Chloroplast

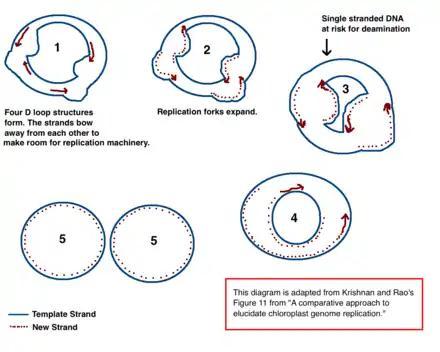
Chloroplast DNA replication via multiple D-loop mechanisms. Adapted from Krishnan NM, Rao BJ's paper "A comparative approach to elucidate chloroplast genome replication."

The fucoxanthin dinophyte lineages (including "Karlodinium" and "Karenia") lost their original red algal derived chloroplast, and replaced it with a new chloroplast derived from a haptophyte endosymbiont, making these tertiary plastids. "Karlodinium" and "Karenia" probably took up different endosymbionts. Because the haptophyte chloroplast has four membranes, tertiary endosymbiosis would be expected to create a six membraned chloroplast, adding the haptophyte's cell membrane and the dinophyte's phagosomal vacuole. However, the haptophyte was heavily reduced, stripped of a few membranes and its nucleus, leaving only its chloroplast (with its original double membrane), and possibly one or two additional membranes around it.